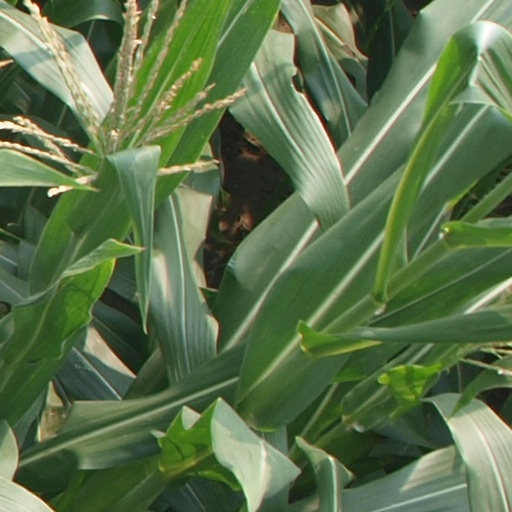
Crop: maize; corn